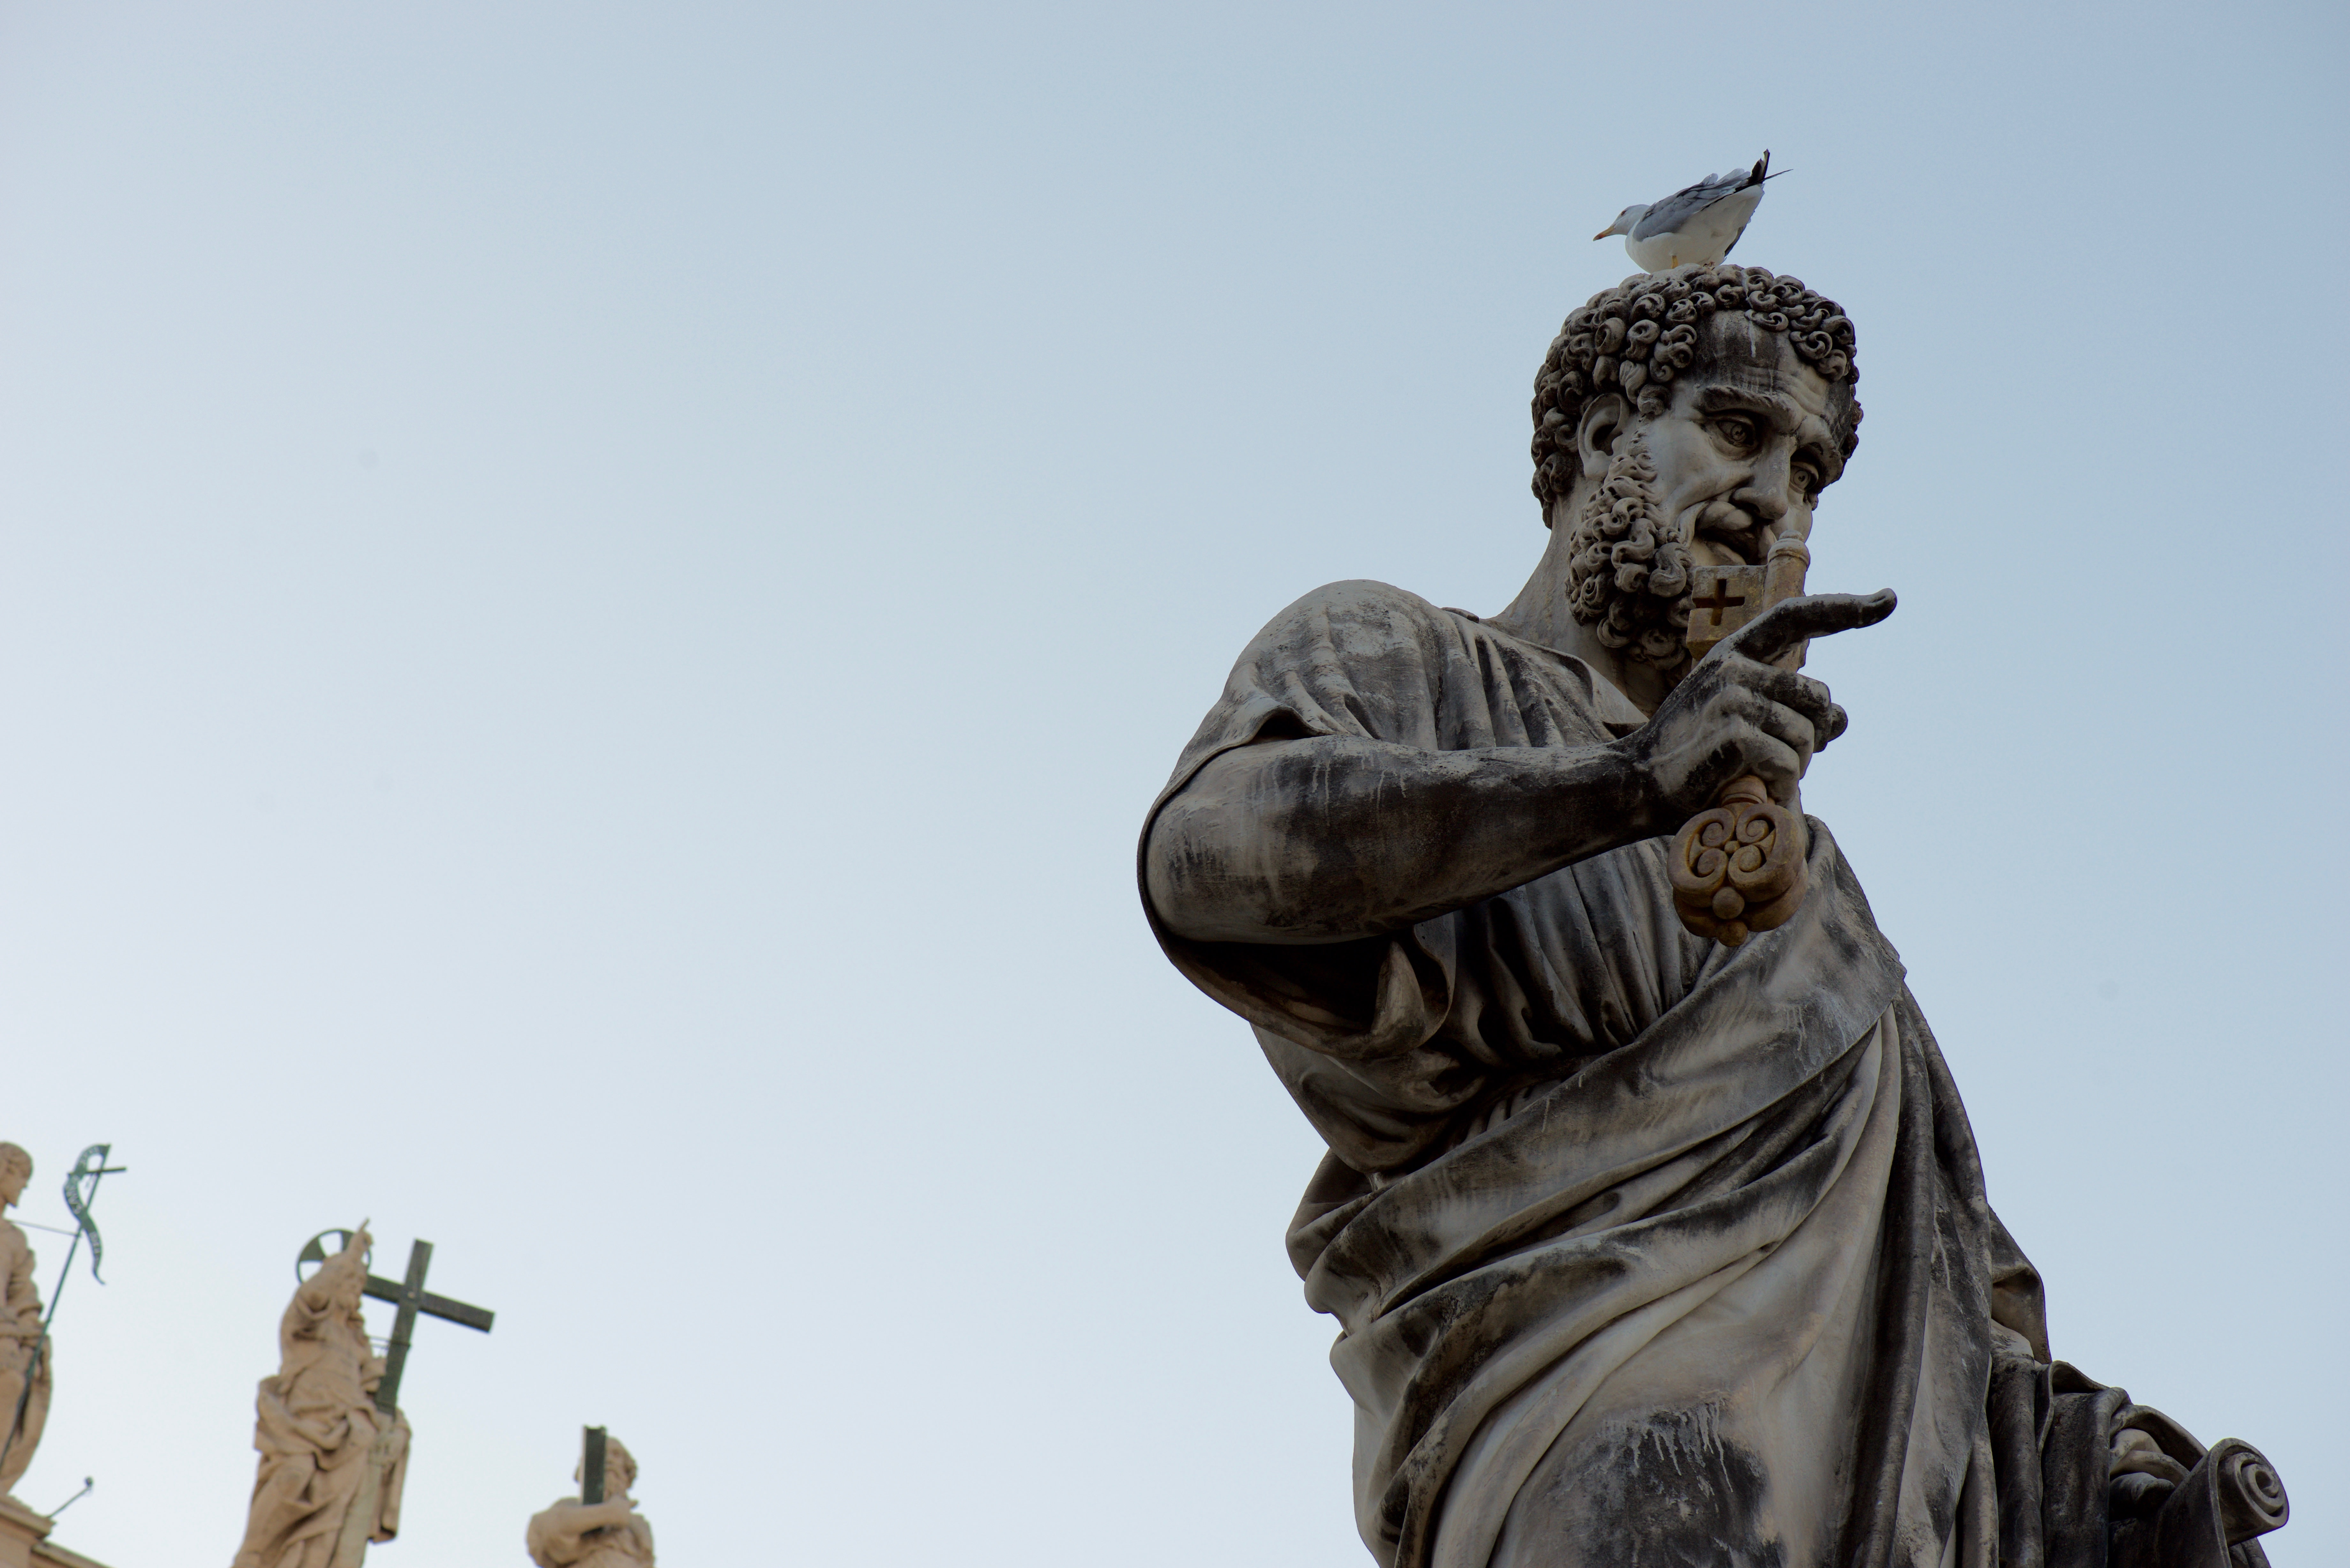
monument, statue, sculpture, art, temple